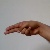
The image shows a hand gesture representing the letter 'H' in Indian Sign Language.